Gavin Menzies

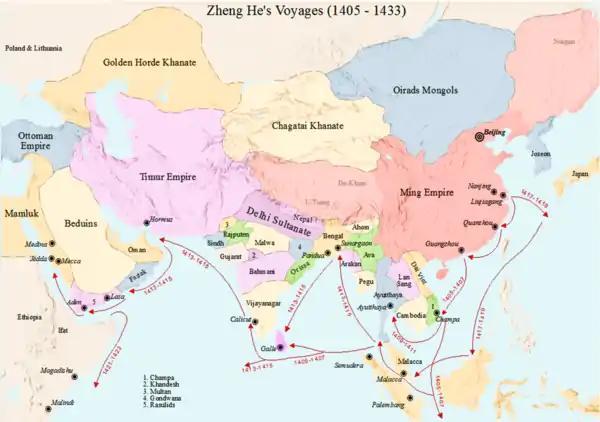
Map showing the voyages of Zheng He accepted by mainstream historians. In "1421", Gavin Menzies challenged these routes, claiming that Zheng He's fleet actually travelled all over the world, visiting the Americas, the Caribbean, Greenland, the Pacific, and Australia, establishing colonies, and eventually circumnavigating the globe.

The finished copy of the book was published in 2002 as "1421: The Year China Discovered the World" (published as "1421: The Year China Discovered America" in the United States). The book is written informally, as a series of vignettes of Menzies' travels around the globe examining what he claims is evidence for his "1421 hypothesis", interspersed with speculation regarding the achievements of Admiral Zheng He's fleet. Menzies states in the introduction that the book is an attempt to answer the question: "On some early European world maps, it appears that someone had charted and surveyed lands supposedly unknown to the Europeans. Who could have charted and surveyed these lands before they were 'discovered'?"